Naval history of China

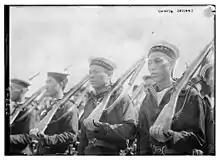
Chinese sailors from the "Hai Chi", of the Imperial Chinese Navy.

When the British Royal Navy encountered the Chinese during the First Opium War, their officers noted the appearance of paddle-wheel boats among the Chinese fleet, which they took to be copies of a Western design. They also discovered a nearly-complete 30-gun man-of-war in Xiamen, along with new paddle-boats and brass guns under construction in Wusong and Shanghai. Paddle-wheel boats were actually developed by the Chinese independently in the 5th–6th centuries, only a century after their first surviving mention in Roman sources (see Paddle steamer), though that method of propulsion had been abandoned for many centuries and only recently reintroduced before the war. Numerous other innovations were present in Chinese vessels during the Middle Ages that had not yet been adopted by the Western and Islamic worlds, some of which were documented by Marco Polo but were not adopted by other navies until the 18th century, when the British successfully incorporated them into ship designs. For example, medieval Chinese hulls were split into bulkhead sections so that a hull rupture only flooded a fraction of the ship and did not necessarily sink it (see Ship floodability). This was described in the book of the Song dynasty maritime author Zhu Yu, the "Pingzhou Table Talks" of 1119 AD. Along with the innovations described in Zhu's book, there were many other improvements to nautical technology in the medieval Song period. These included crossbeams bracing the ribs of ships to strengthen them, rudders that could be raised or lowered to allow ships to travel in a wider range of water depths, and the teeth of anchors arranged circularly instead of in one direction, "making them more reliable". Junks also had their sails staggered by wooden poles so that the crew could raise and lower them with ropes from the deck, like window blinds, without having to climb around and tie or untie various ropes every time the ship needed to turn or adjust speed.